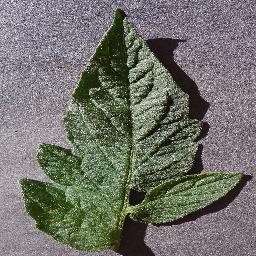
Label: Tomato___healthy